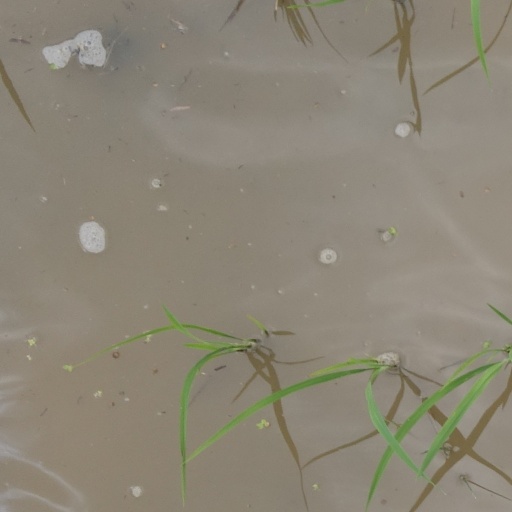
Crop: rice